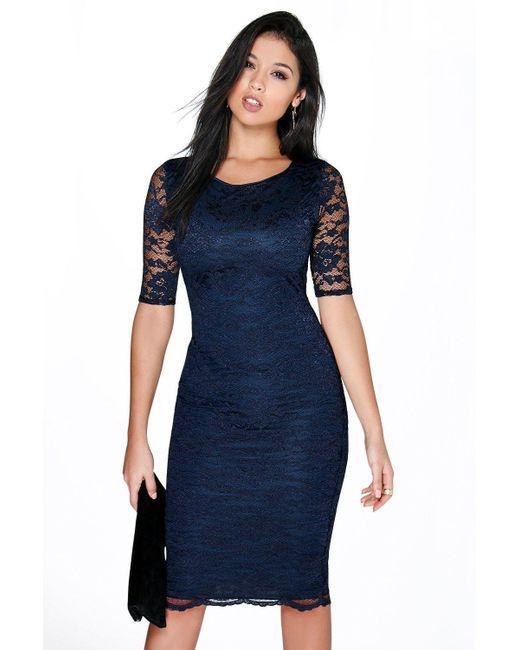
blaues tailliertes Damenkleid mit Spitzenärmeln